Peruvian protests (2022–2023)

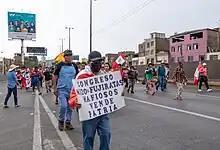
Protester holding a sign that states "Congress, nest of mafioso Fuji-rats sells homeland"

President Humala would go on to serve a weak presidency due to the obstructionist practices of the Congress. After losing the 2016 presidential election to Kuczynski, Keiko Fujimori led her party Popular Force in the unicameral Congress, with the right-wing legislators obstructing efforts by President Kuczynski. After experiencing obstruction by Congress and various scandals, President Kuczynski resigned from the presidency. Martín Vizcarra, Kuczynski's first vice president, then assumed office in March 2018. Amid the COVID-19 pandemic in Peru, President Vizcarra was impeached in September 2020 and a month later removed from office. Thousands of citizens then protested against Vizcarra's impeachment.